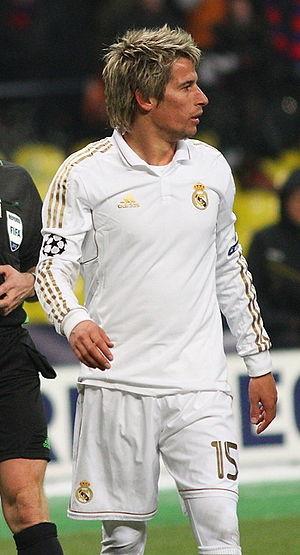
Fábio Alexandre da Silva Coentrão, ou plus simplement Fábio Coentrão, est un footballeur international portugais né le 11 mars 1988 à Vila do Conde. Il évolue au poste d'arrière latéral gauche.